André Burthe

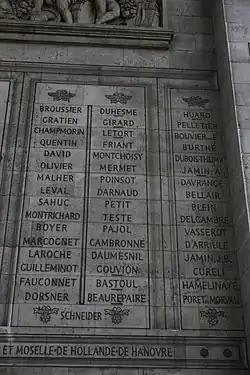
Burthe's name on the "Arc de Triomphe" in Paris.

His bust is also exhibited at the Musée de l'Armée aux Invalides. The title Baron Burthe d'Annelet was inherited by his son Jules-Félix (1804–1857), who died childless, and subsequently by André's fifth son Charles-François. The family continued to maintain residences at the Rue d'Aumale in Paris and Rosenthal until the 1930s.